North Carolina Tar Heels football

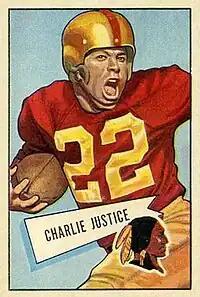
RB Charlie Justice, 1946–49, was inducted into the CFB Hall of Fame in 1961.

Jim Tatum served two stints as head football coach at his alma mater. He enlisted in the Navy for World War II and left the team but returned in 1956. His overall record at UNC is 19–17–3. George T. Barclay, another UNC alum, was promoted from assistant coach to head coach following Snavely's second departure. Barclay struggled as UNC's head football coach, posting an 11–18–1 record in his three seasons before resigning. The most notable part of Barclay's tenure is that the Tar Heels helped charter the Atlantic Coast Conference in all sports in 1953. Tatum was inducted into the College Football Hall of Fame as a coach in 1984, primarily for his tenure as head football coach at Maryland. Tatum died unexpectedly in the summer of 1958 from a rickettsial disease.